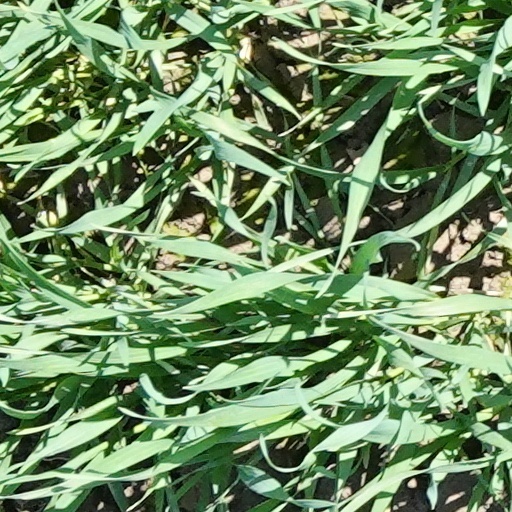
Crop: wheat